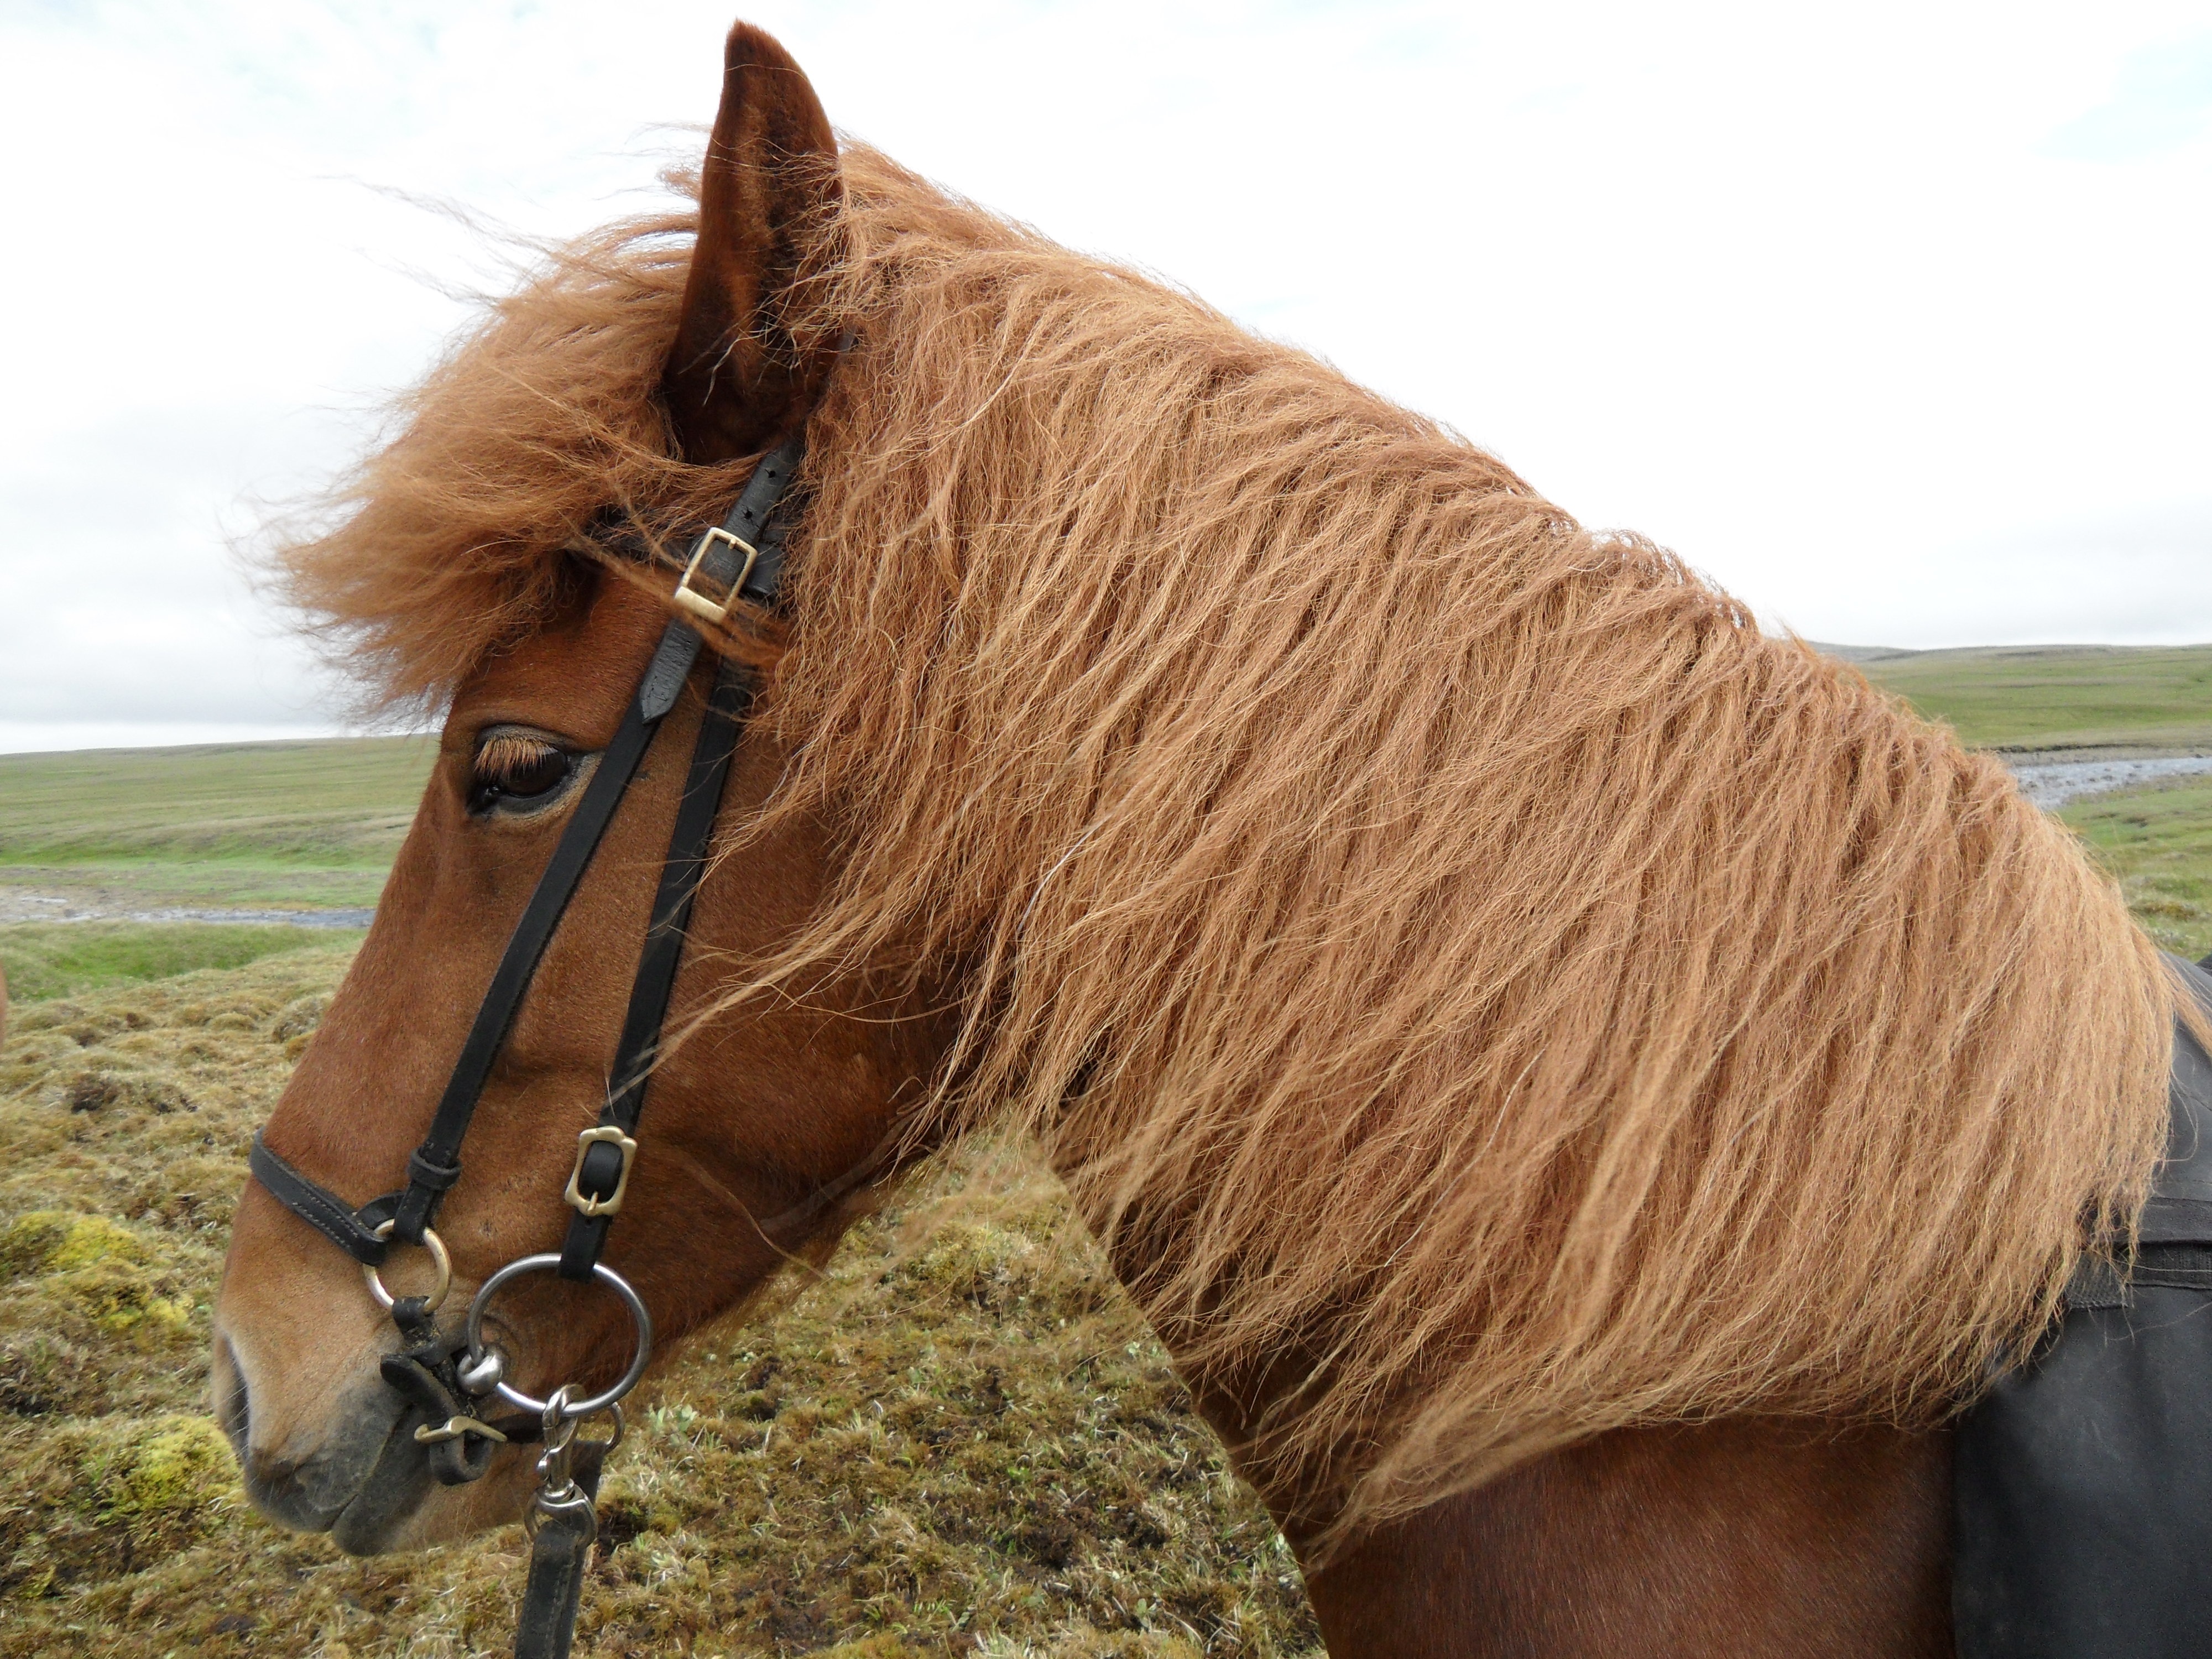
hair, wind, horse, rein, stallion, mane, iceland, bridle, mare, highlands, halter, iceland horse, horse like mammal, mustang horse, horse tack, horse grooming